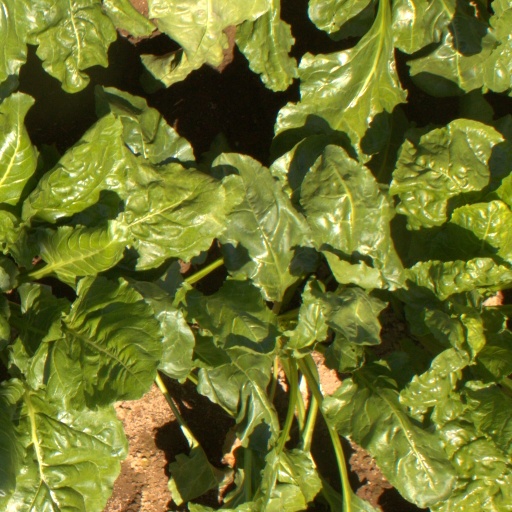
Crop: sugar beet